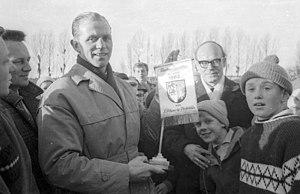
Heinrich Dahlinger est un ancien joueur allemand de handball, qui est deux fois champion du monde de handball à onze, une fois vice-champion du monde de handball à sept et une fois champion du monde officieux de Folkeboot. Il est généralement appelé Hein Dahlinger ou surnommé Hein Daddel.